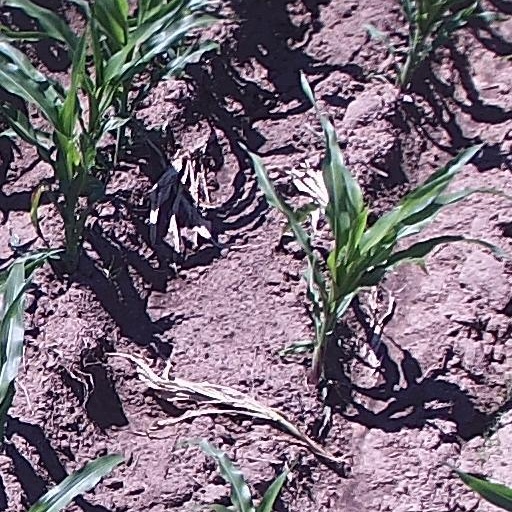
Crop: maize; corn